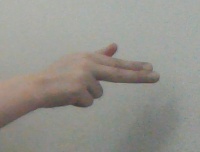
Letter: ghain